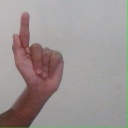
अक्षर: ळ